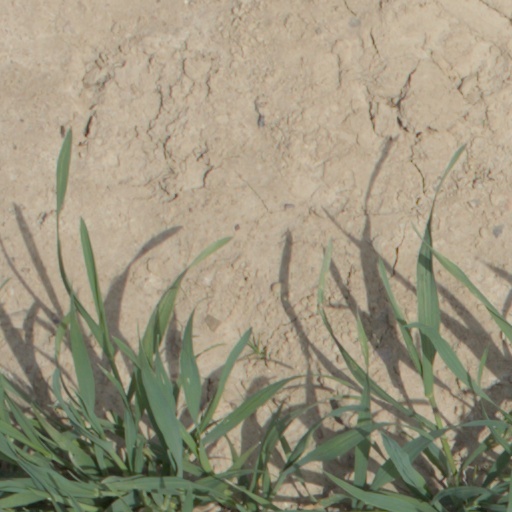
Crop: wheat